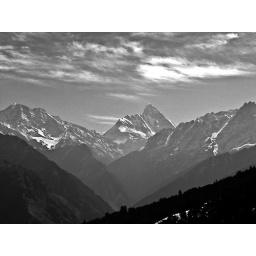
Wanted to give it a look similar to the black and white pictures in geography text books .